Eliza Ridgely

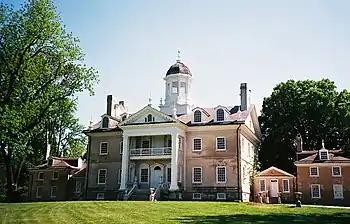

Eliza Ridgely had a serious approach to financial affairs. The daughter of a merchant, she had married into a family which recorded the smallest transaction, and she kept careful accounts of all her expenditure, even noting the nine and a half cents she paid for a piece of ribbon. As well as her personal spending, her accounts also show her expenses in ensuring that the Hampton slaves were clothed and shod, a major undertaking. She also recorded her subscriptions, such as those to the Baltimore Humane Impartial Society from 1849 to 1854 and her donations to a Widows Asylum between 1849 and 1851.